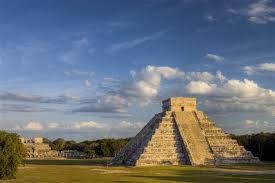
Landmark: Chichen Itza